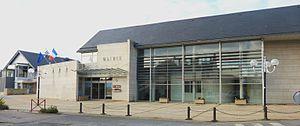
Bourg-Blanc
Bourg-Blanc [buʁ blɑ̃] est une commune française du département du Finistère et de la région Bretagne.